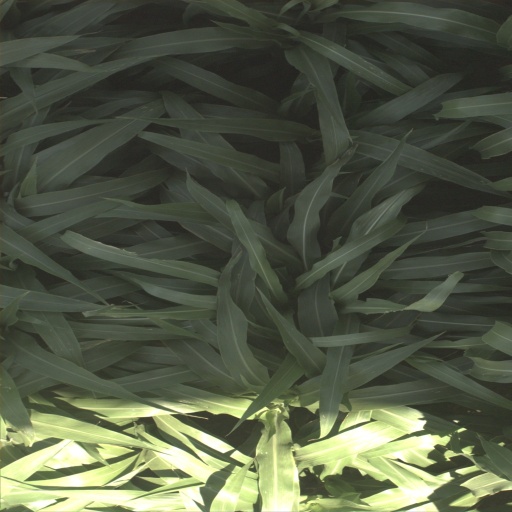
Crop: sorghum